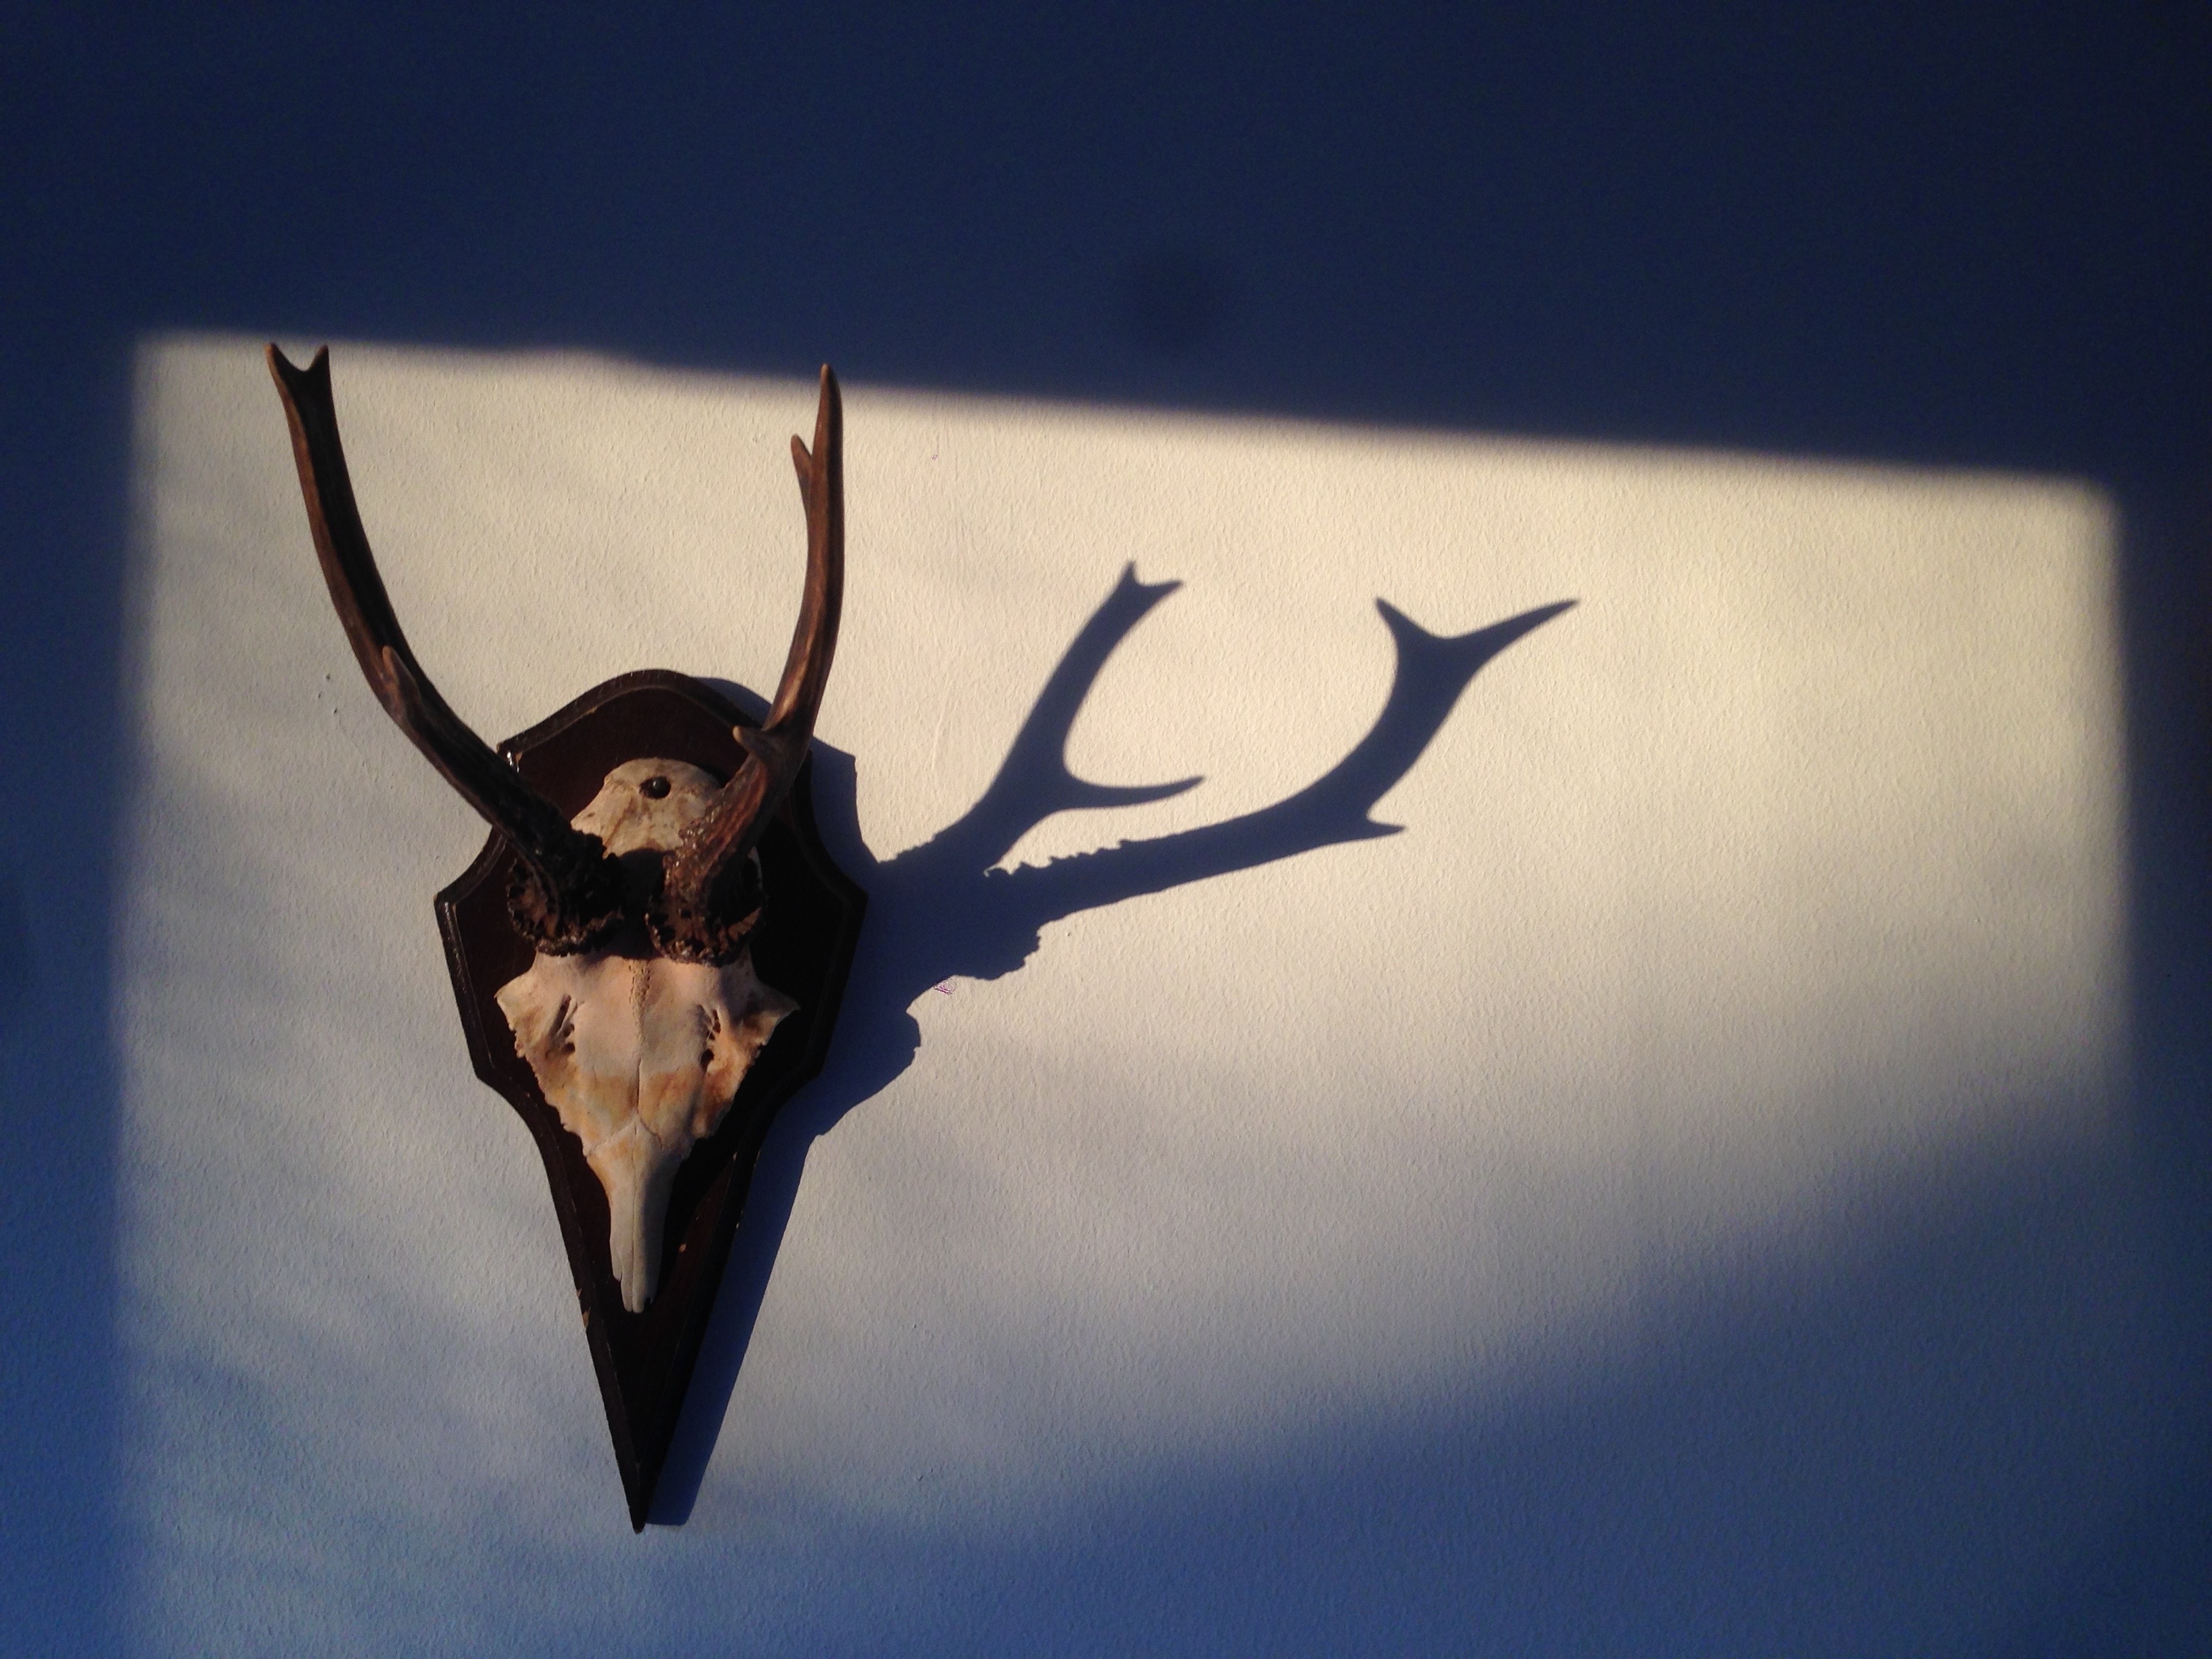
wing, blue, art, bat, macro photography, atmosphere of earth